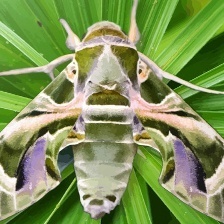
Species: OLEANDER HAWK MOTH